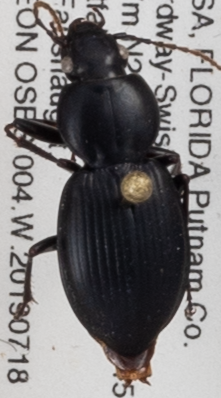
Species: Cyclotrachelus faber
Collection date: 2019-07-18
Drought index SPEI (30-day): -1.132
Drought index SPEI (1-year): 1.28
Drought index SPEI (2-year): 2.09